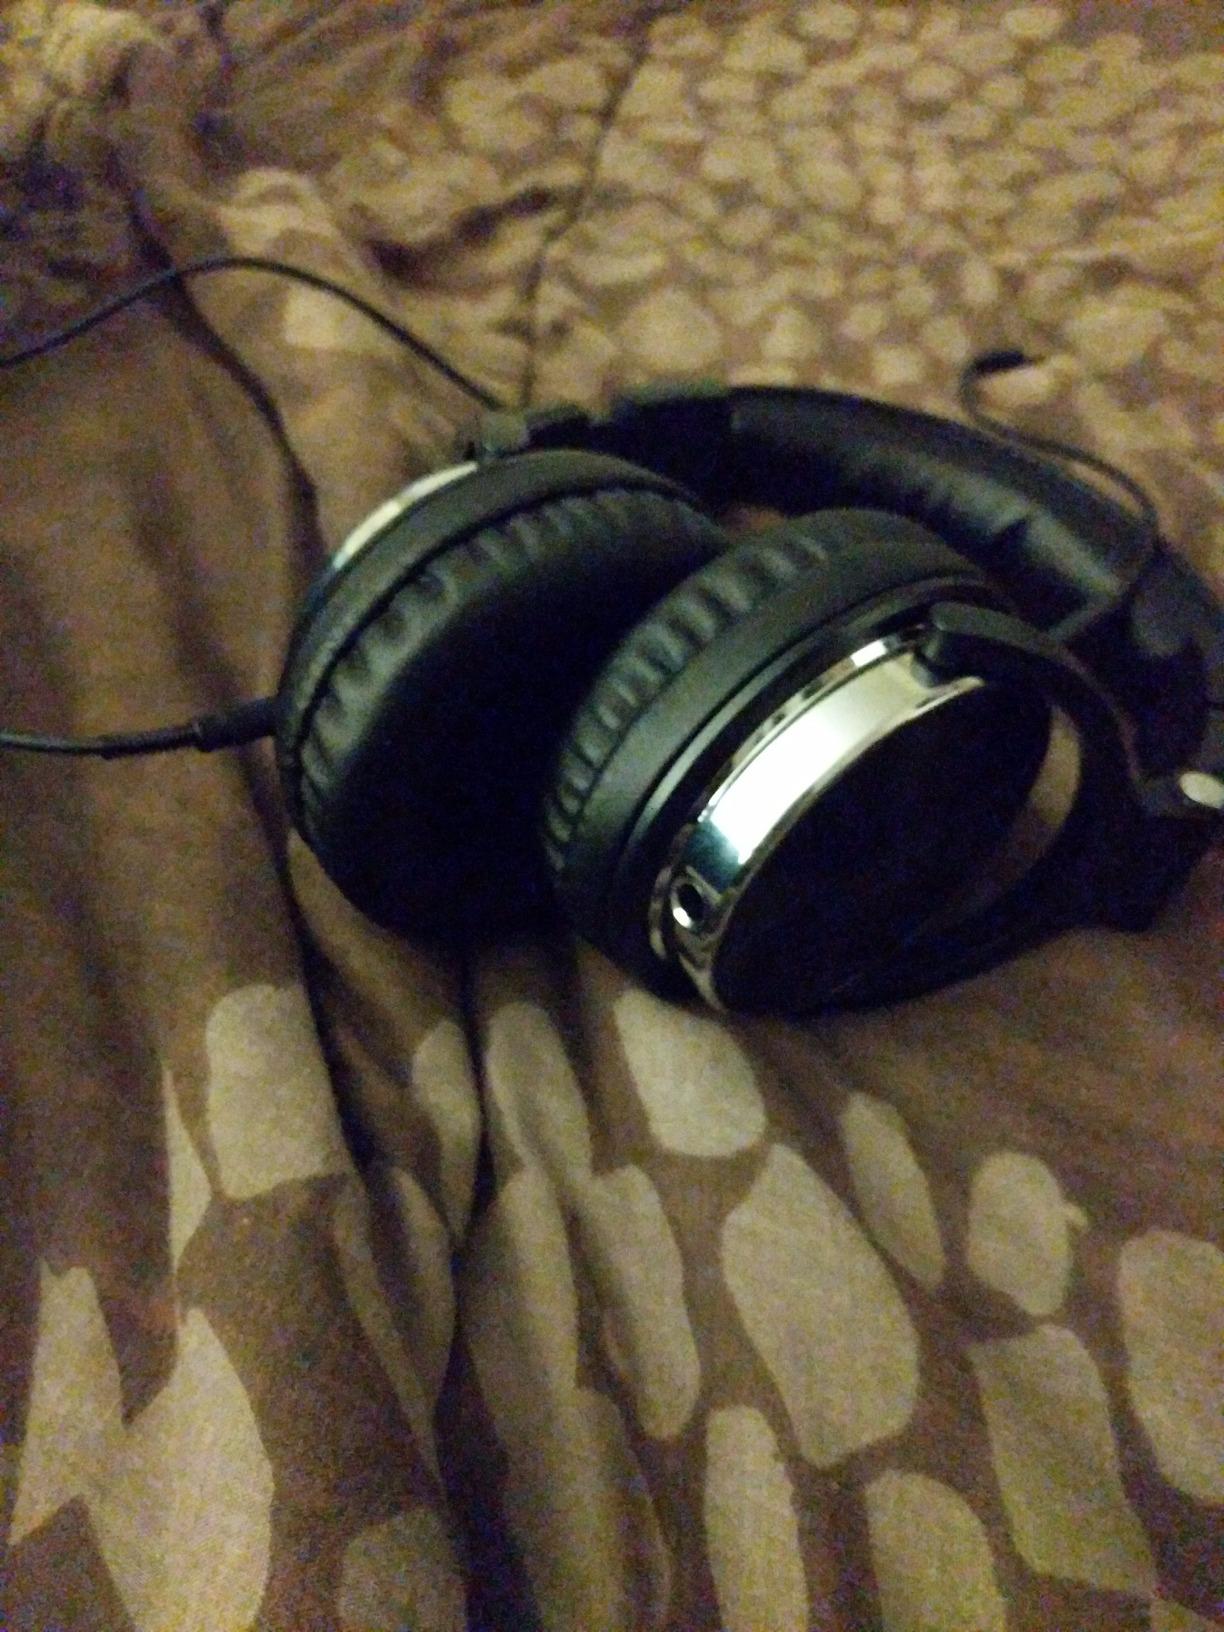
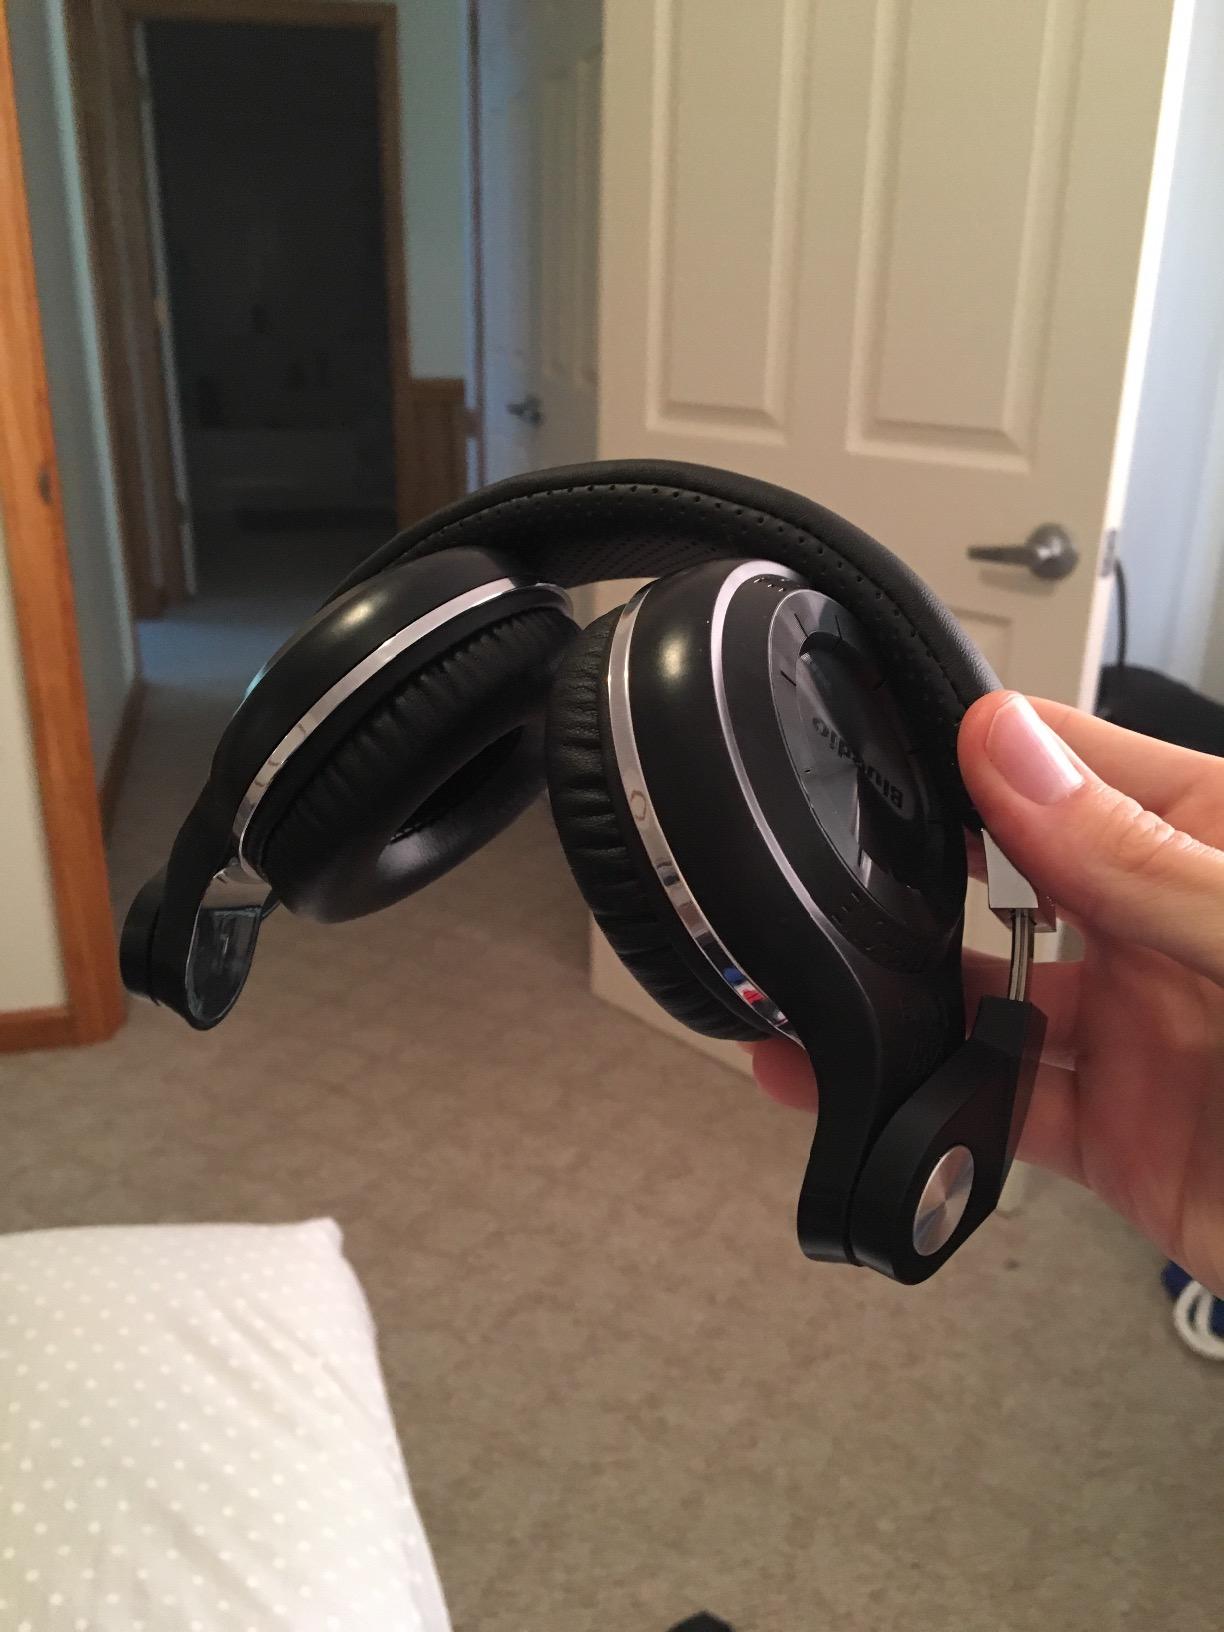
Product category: headphones
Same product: no